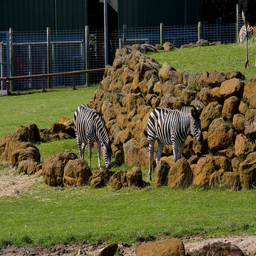
Two zebra standing next to each other near a pile of rocks.
Two zebras eating some grass on a grassy field.
Two zebras standing near some rocks in a field.
Two zebras standing by a rock wall in an enclosure.
Two zebras in a zoo graze on grass.